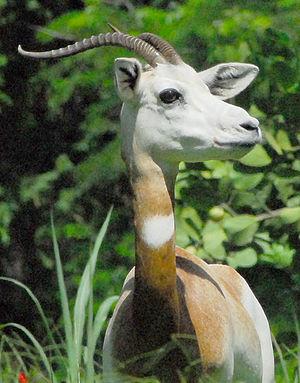
La faune de Tunisie est constituée d'une grande diversité d'animaux d'affinité principalement méditerranéenne et saharo-sindienne.
La Gazelle dama est la plus grande espèce de gazelle africaine devenue rare et menacée ; elle est considérée par l'UICN comme en danger critique d'extinction. Elle fait localement l'objet d'un plan de réintroduction en Afrique du Nord.